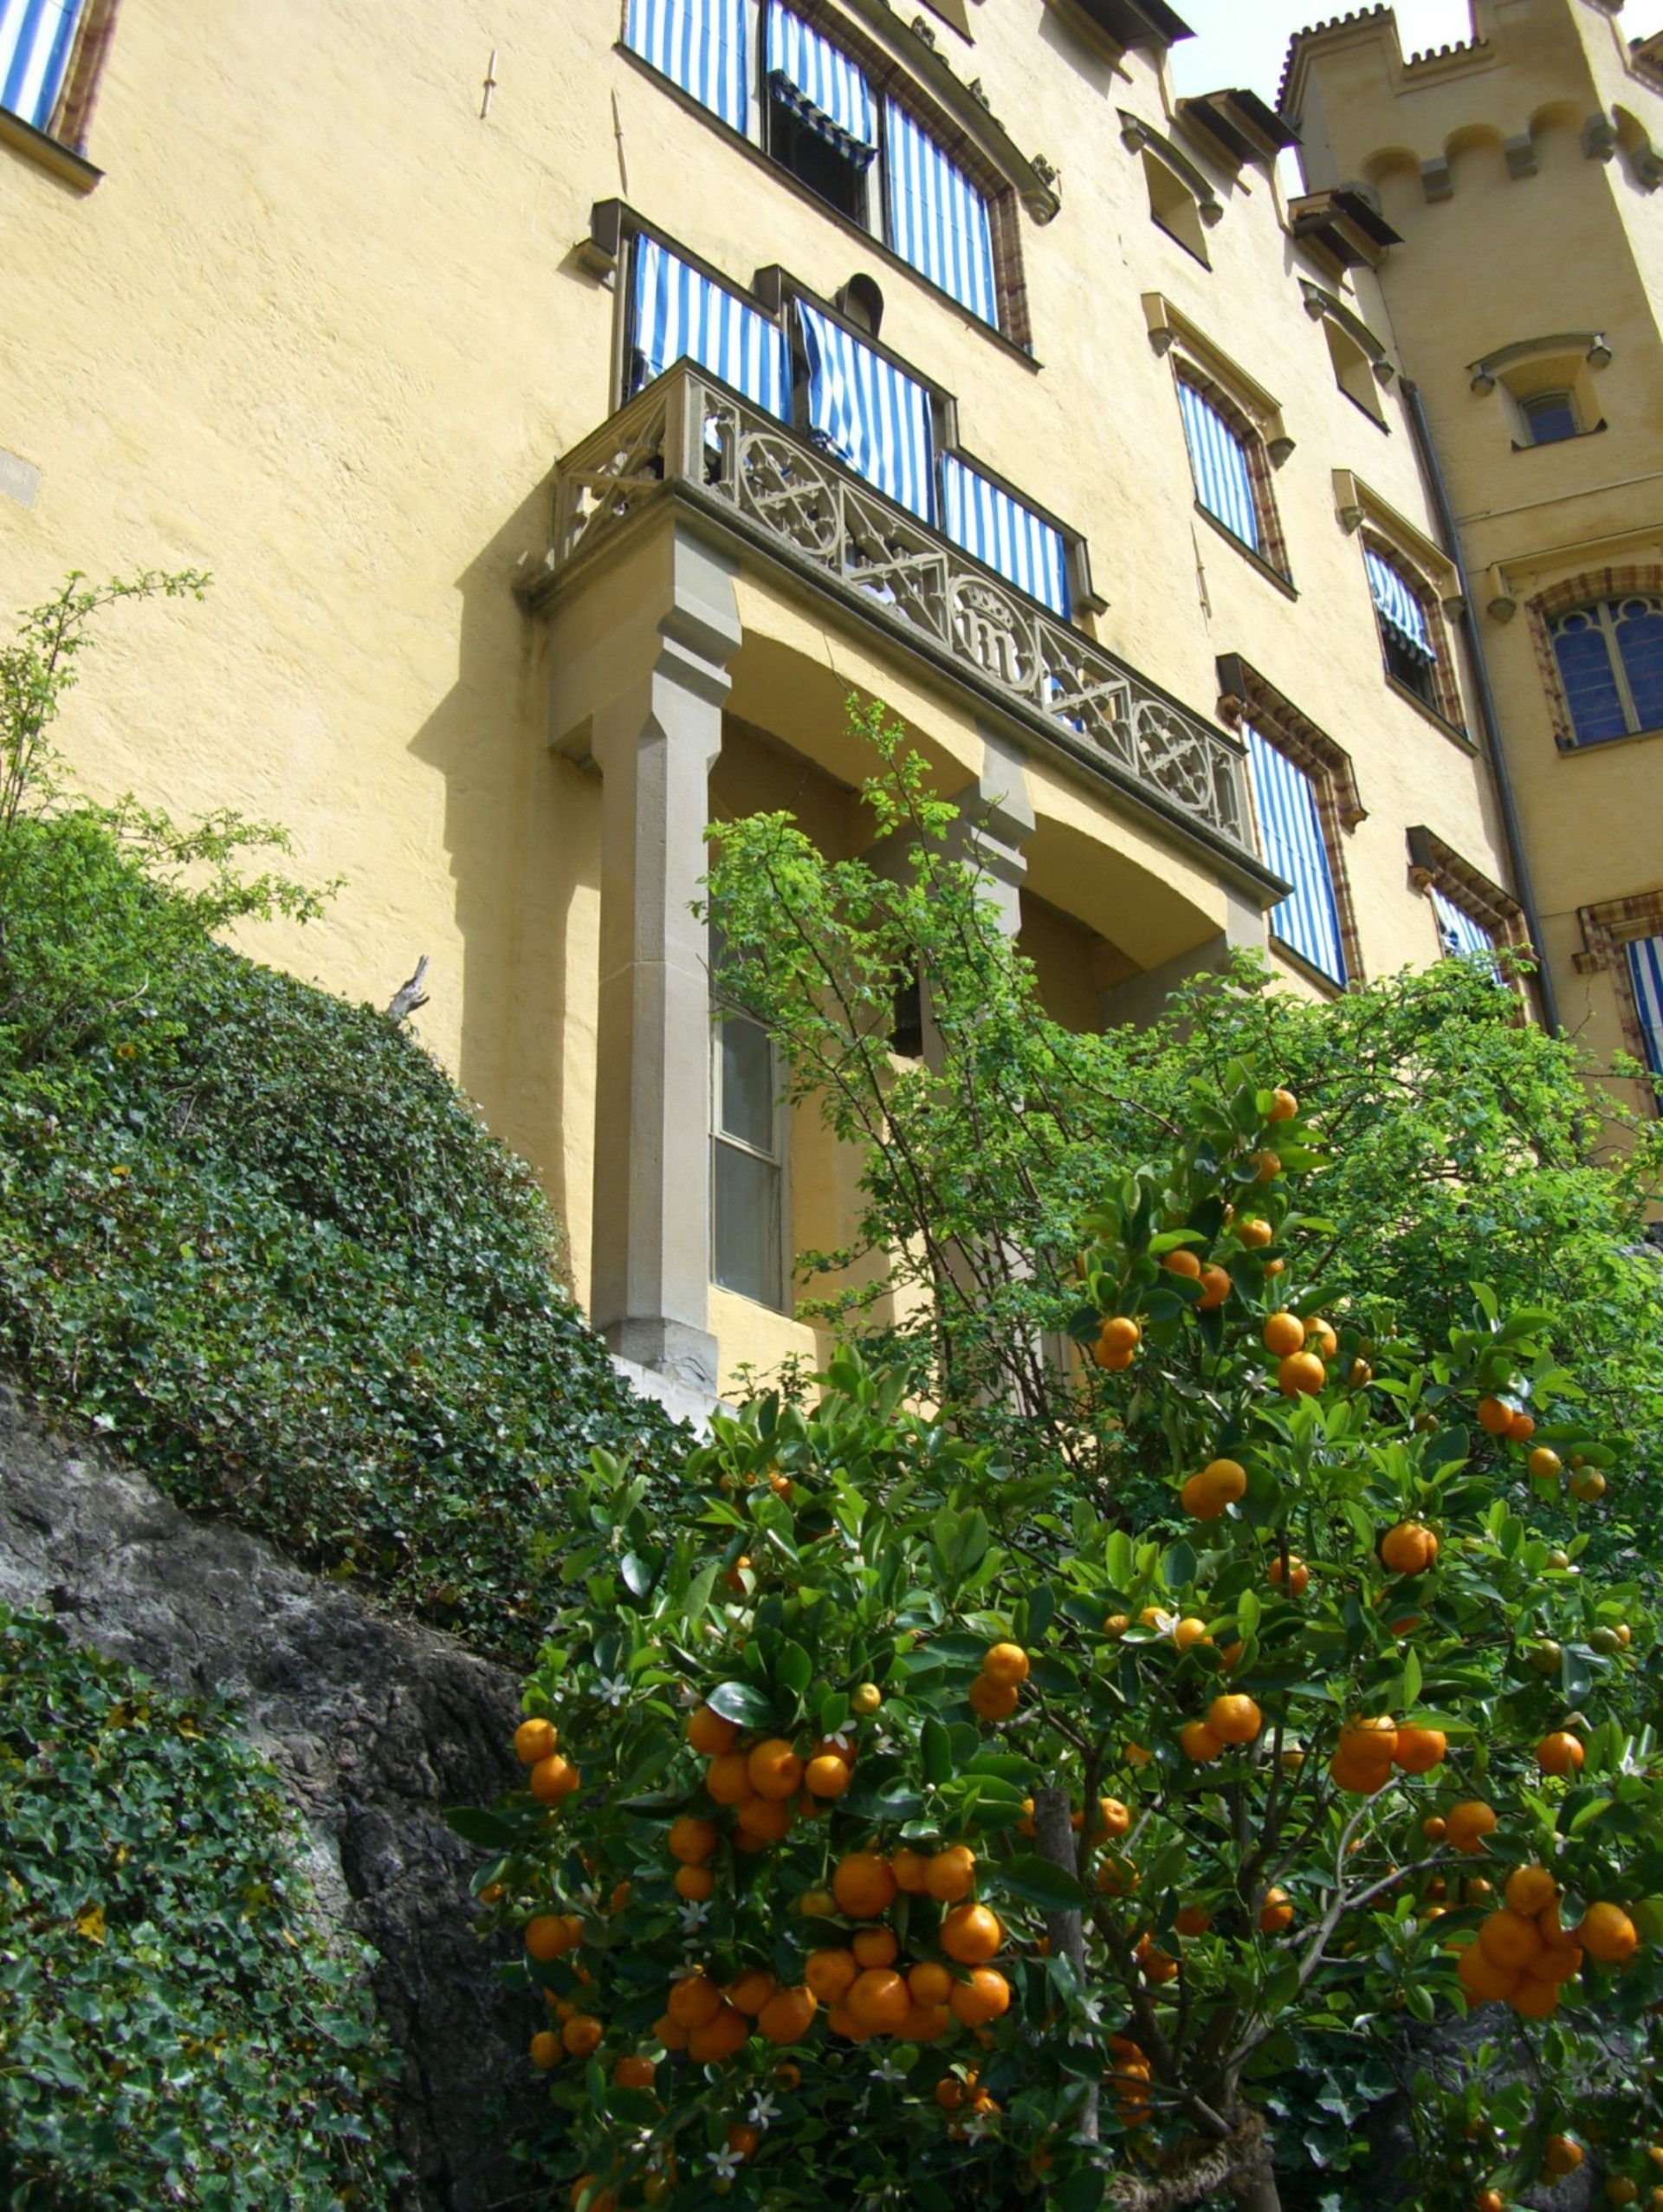
lawn, villa, house, flower, building, home, village, cottage, castle, facade, property, garden, apartment, courtyard, shrub, hohenschwangau, estate, yard, neighbourhood, allgau